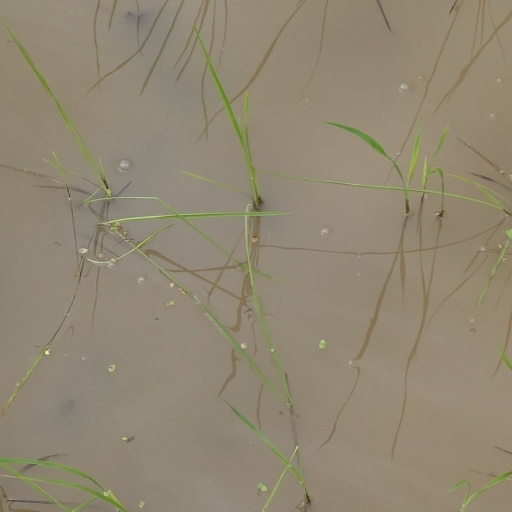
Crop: rice